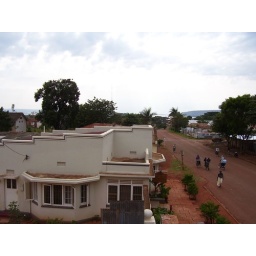
view from Arise Africa ministry center. building in foreground is AAI offices. lake Victoria is on the horizon.